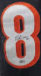
Number: 8